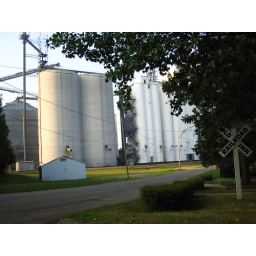
power plant around the corner from our bed and breakfast with the crazy green shag carpet... jackson, minnesota